Gregory Salcido

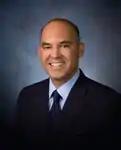
Gregory Salcido

Gregory Salcido (born July 4, 1968) is a former Pico Rivera City Councilman who decided to not run for re-election in November 2020, a former candidate for Congress, and a former educator in Pico Rivera, California. Concurrently with his position as city councilman, Salcido served as mayor of Pico Rivera in 2002, 2010 and 2015. His derogatory comments about members of the United States armed forces, captured on video by one of his students, went viral in January 2018, leading to calls for his eventual dismissal as both teacher and city councilman in March 2018.